Lakeview Drive

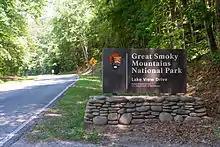
Lakeview Drive East entrance sign

Lakeview Drive West is the shorter road segment; located at Fontana Dam, the road hugs the northwestern shore of Little Tennessee River section of Fontana Lake before ending at a parking area. Both the Appalachian Trail and Benton MacKaye Trail traverse this road segment.